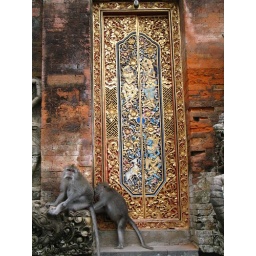
monkeys feeling very much at home a temple in the monkey forest in Ubud, Bali